Steve Carlton

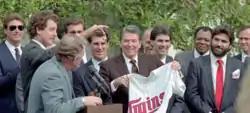
Carlton (far left) with the Twins and Ronald Reagan at the White House

Carlton continued to enjoy many years of success with the Phillies, winning the Cy Young Award in , , , and , and pitching the Phillies to the best string of post-season appearances in club history. Carlton was the first pitcher to win four Cy Young Awards, a mark later matched by Greg Maddux, and exceeded by Roger Clemens and Randy Johnson. His Cy Young Award in 1972 was by unanimous vote, and he finished fifth in balloting for the National League MVP. Gradually the Phillies improved their team, and won the National League East Division three consecutive times from 1976 to 1978.